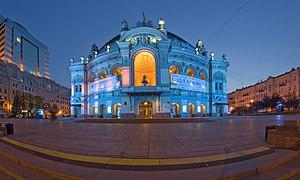
L'Opéra de Kiev, fondé à l'été 1867, est le troisième plus ancien en Ukraine, après l'Opéra d'Odessa et celui de Lviv. Aujourd'hui, la compagnie d'opéra de Kiev se produit au théâtre national d'opéra d'Ukraine qui porte le nom de Taras Chevtchenko à Kiev.